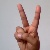
The image shows a hand gesture representing the letter 'V' in Indian Sign Language.